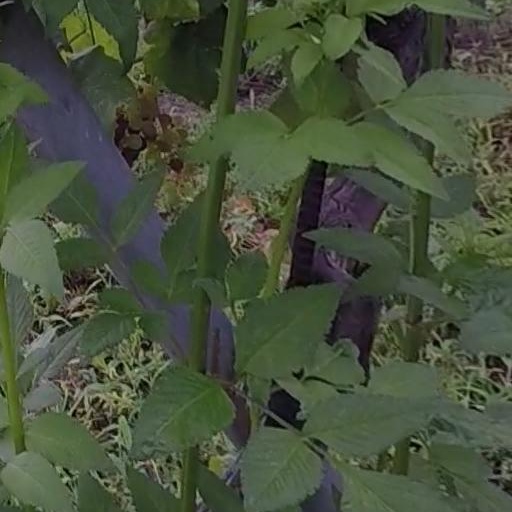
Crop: grape